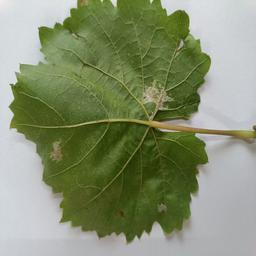
Label: Downy Mildew